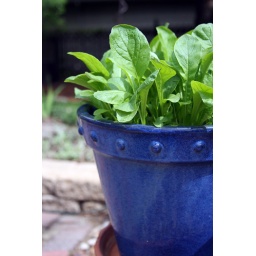
a pot for spinach in the spring - a pot for flowers in the summer